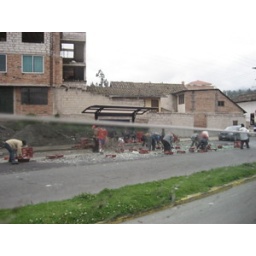
A truck dropped hundreds of crates of glass bottles and everyone pitched in to clean it up.